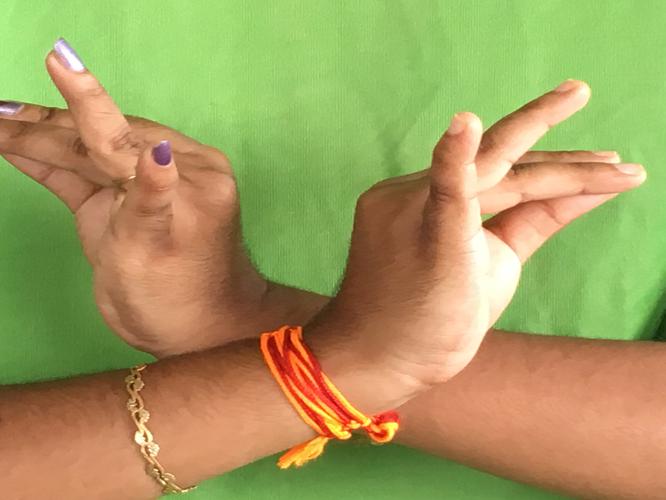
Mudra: Katakavardhana
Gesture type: double_hand